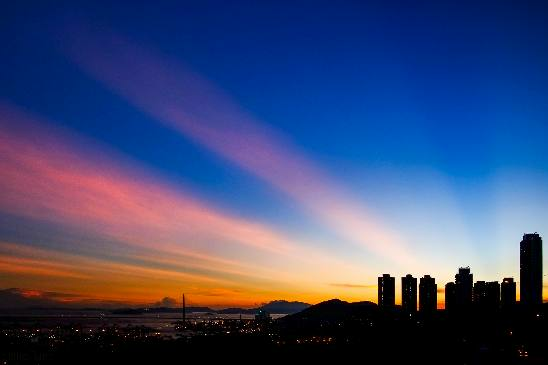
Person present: No